Vassal state

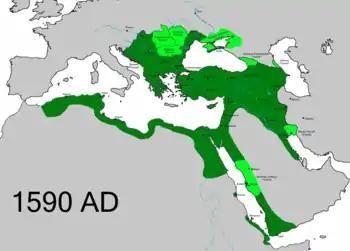
Vassal and tributary states of the Ottoman Empire in 1590

The Ottoman Empire (1299–1923) controlled a number of tributary or vassal states in the peripheral areas of its territory. Vassalage took a number of different forms with some states permitted to elect their own leaders. Other states paid tribute for their lands.